Bandar Tun Razak

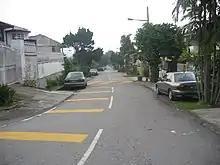
One of the roads in Taman Midah

Taman Midah is a major residential area beside Taman Jaya. It is neighboured by Taman Connaught, Taman Cheras and MRR2. It consists mostly of two-storey houses and bungalows, two areas of shoplots, two primary schools and a collection of playgrounds. There is a playground used as a science experiments site for some secondary school students from SMK Bandar Tun Razak.